The Trimates

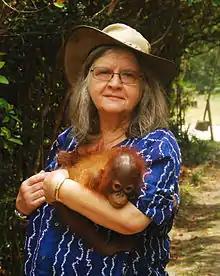
Birutė Galdikas (2011)

In 1967, Dian Fossey began her extended study of mountain gorillas in the Virunga Mountains of Rwanda. She had lived a somewhat reclusive life as an occupational therapist working with disabled children in California. Earlier she had been interested in veterinary science. In 1963 she decided to seek adventure in Africa and took a trip there with borrowed money. Happening to visit Olduvai, she came to Leakey's attention by spraining her ankle, falling into the excavation, and vomiting on a giraffe fossil.